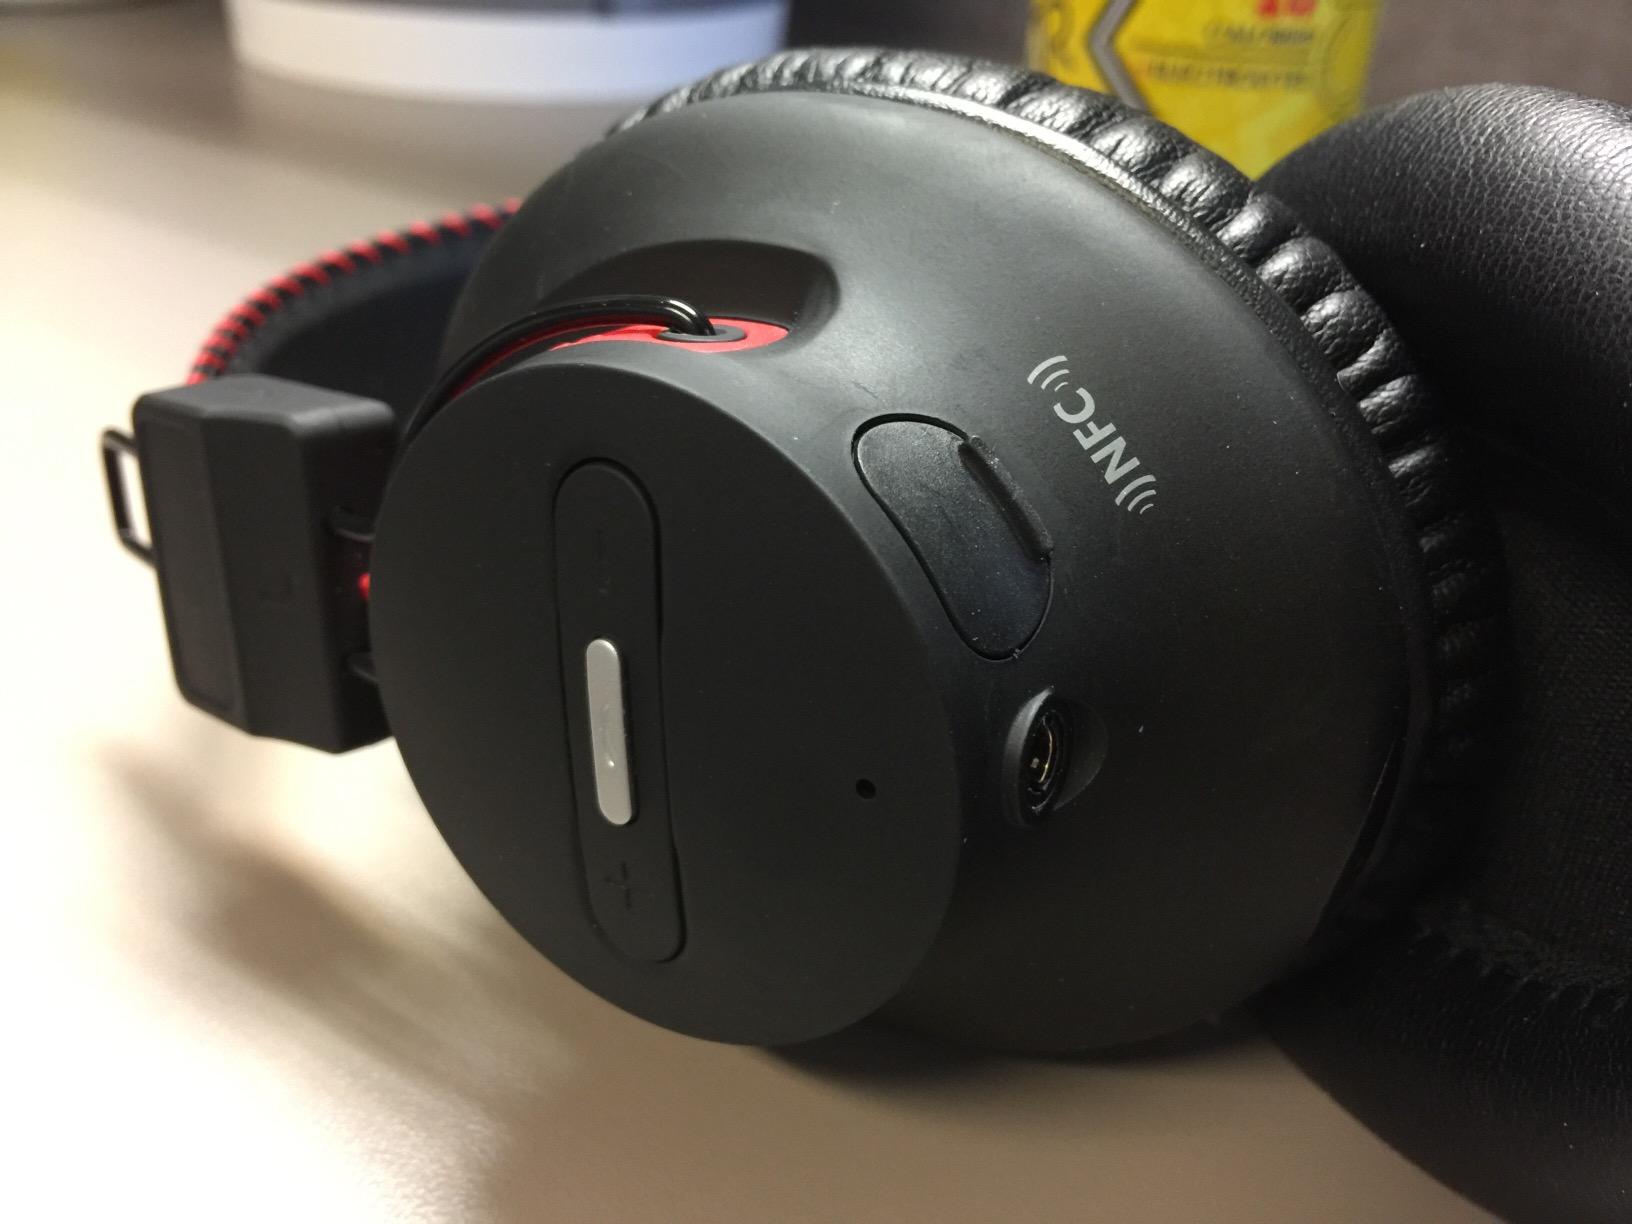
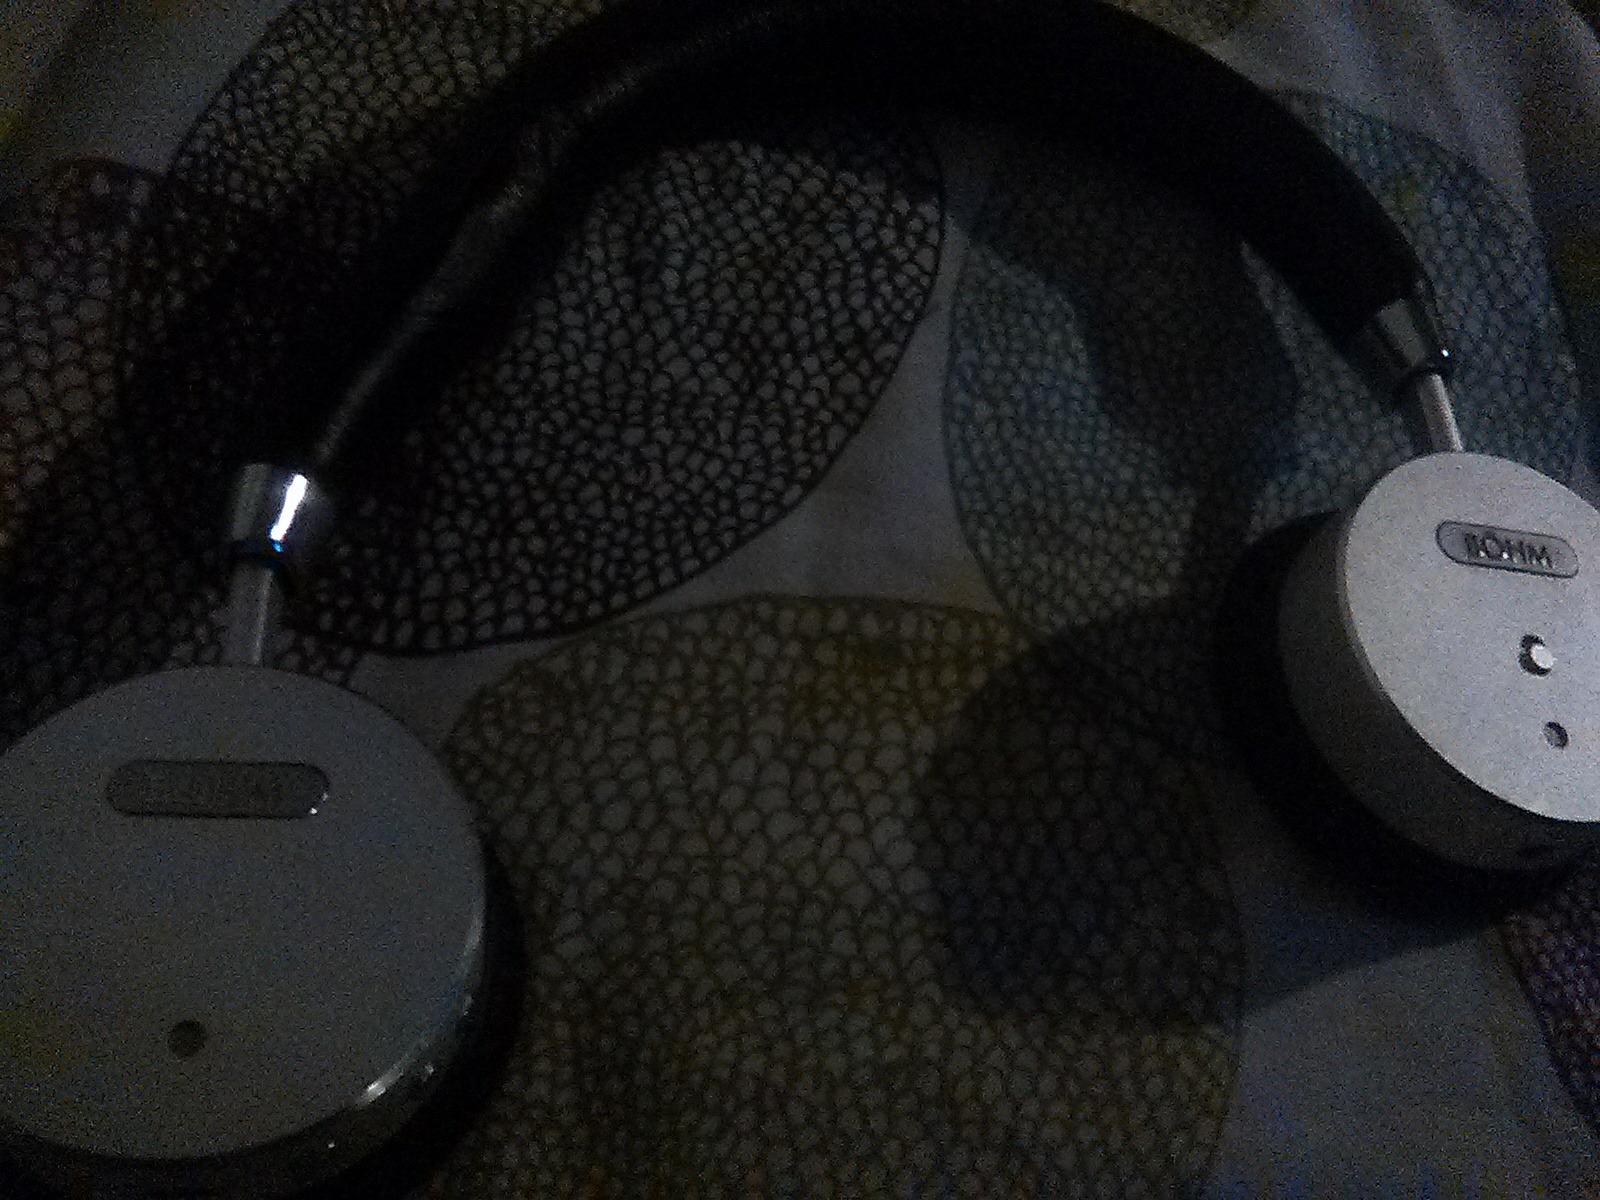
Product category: headphones
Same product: no